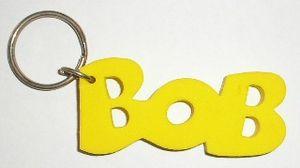
La campagne BOB a pour objectif de sensibiliser sur les dangers liés à la conduite sous influence d'alcool. Créée en 1995 en Belgique, le concept a été repris par différents pays, tel que les Pays-Bas, la France, l'Allemagne et le Luxembourg.